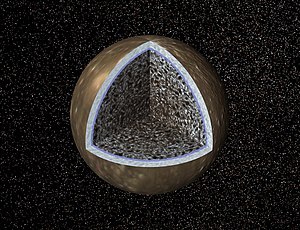
Callisto / Callistos indre
Sådan mener man at Callisto er opbygget: Yderst et lag is, oven på et "hav" af vand og længere inde en blanding af is og klippe
Callisto er en måne i kredsløb om planeten Jupiter. Den er den tredjestørste måne i Solsystemet, og blev opdaget sammen med de øvrige tre galileiske måner, Io, Europa og Ganymedes, den 7. januar 1610 af Galileo Galilei. Månen er navngivet efter Callisto fra den græske mytologi, om end dette navn først vandt udbredelse fra midten af det 20. århundrede — indtil da refererede faglitteraturen til Callisto som Jupiter-IV.